Glycerol-3-phosphate dehydrogenase

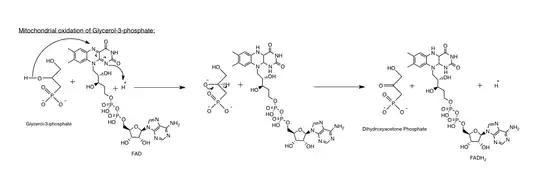

The cytosolic together with the mitochondrial glycerol-3-phosphate dehydrogenase work in concert. Oxidation of cytoplasmic NADH by the cytosolic form of the enzyme creates glycerol-3-phosphate from dihydroxyacetone phosphate. Once the glycerol-3-phosphate has moved through the outer mitochondrial membrane it can then be oxidised by a separate isoform of glycerol-3-phosphate dehydrogenase that uses quinone as an oxidant and FAD as a co-factor. As a result, there is a net loss in energy, comparable to one molecule of ATP.